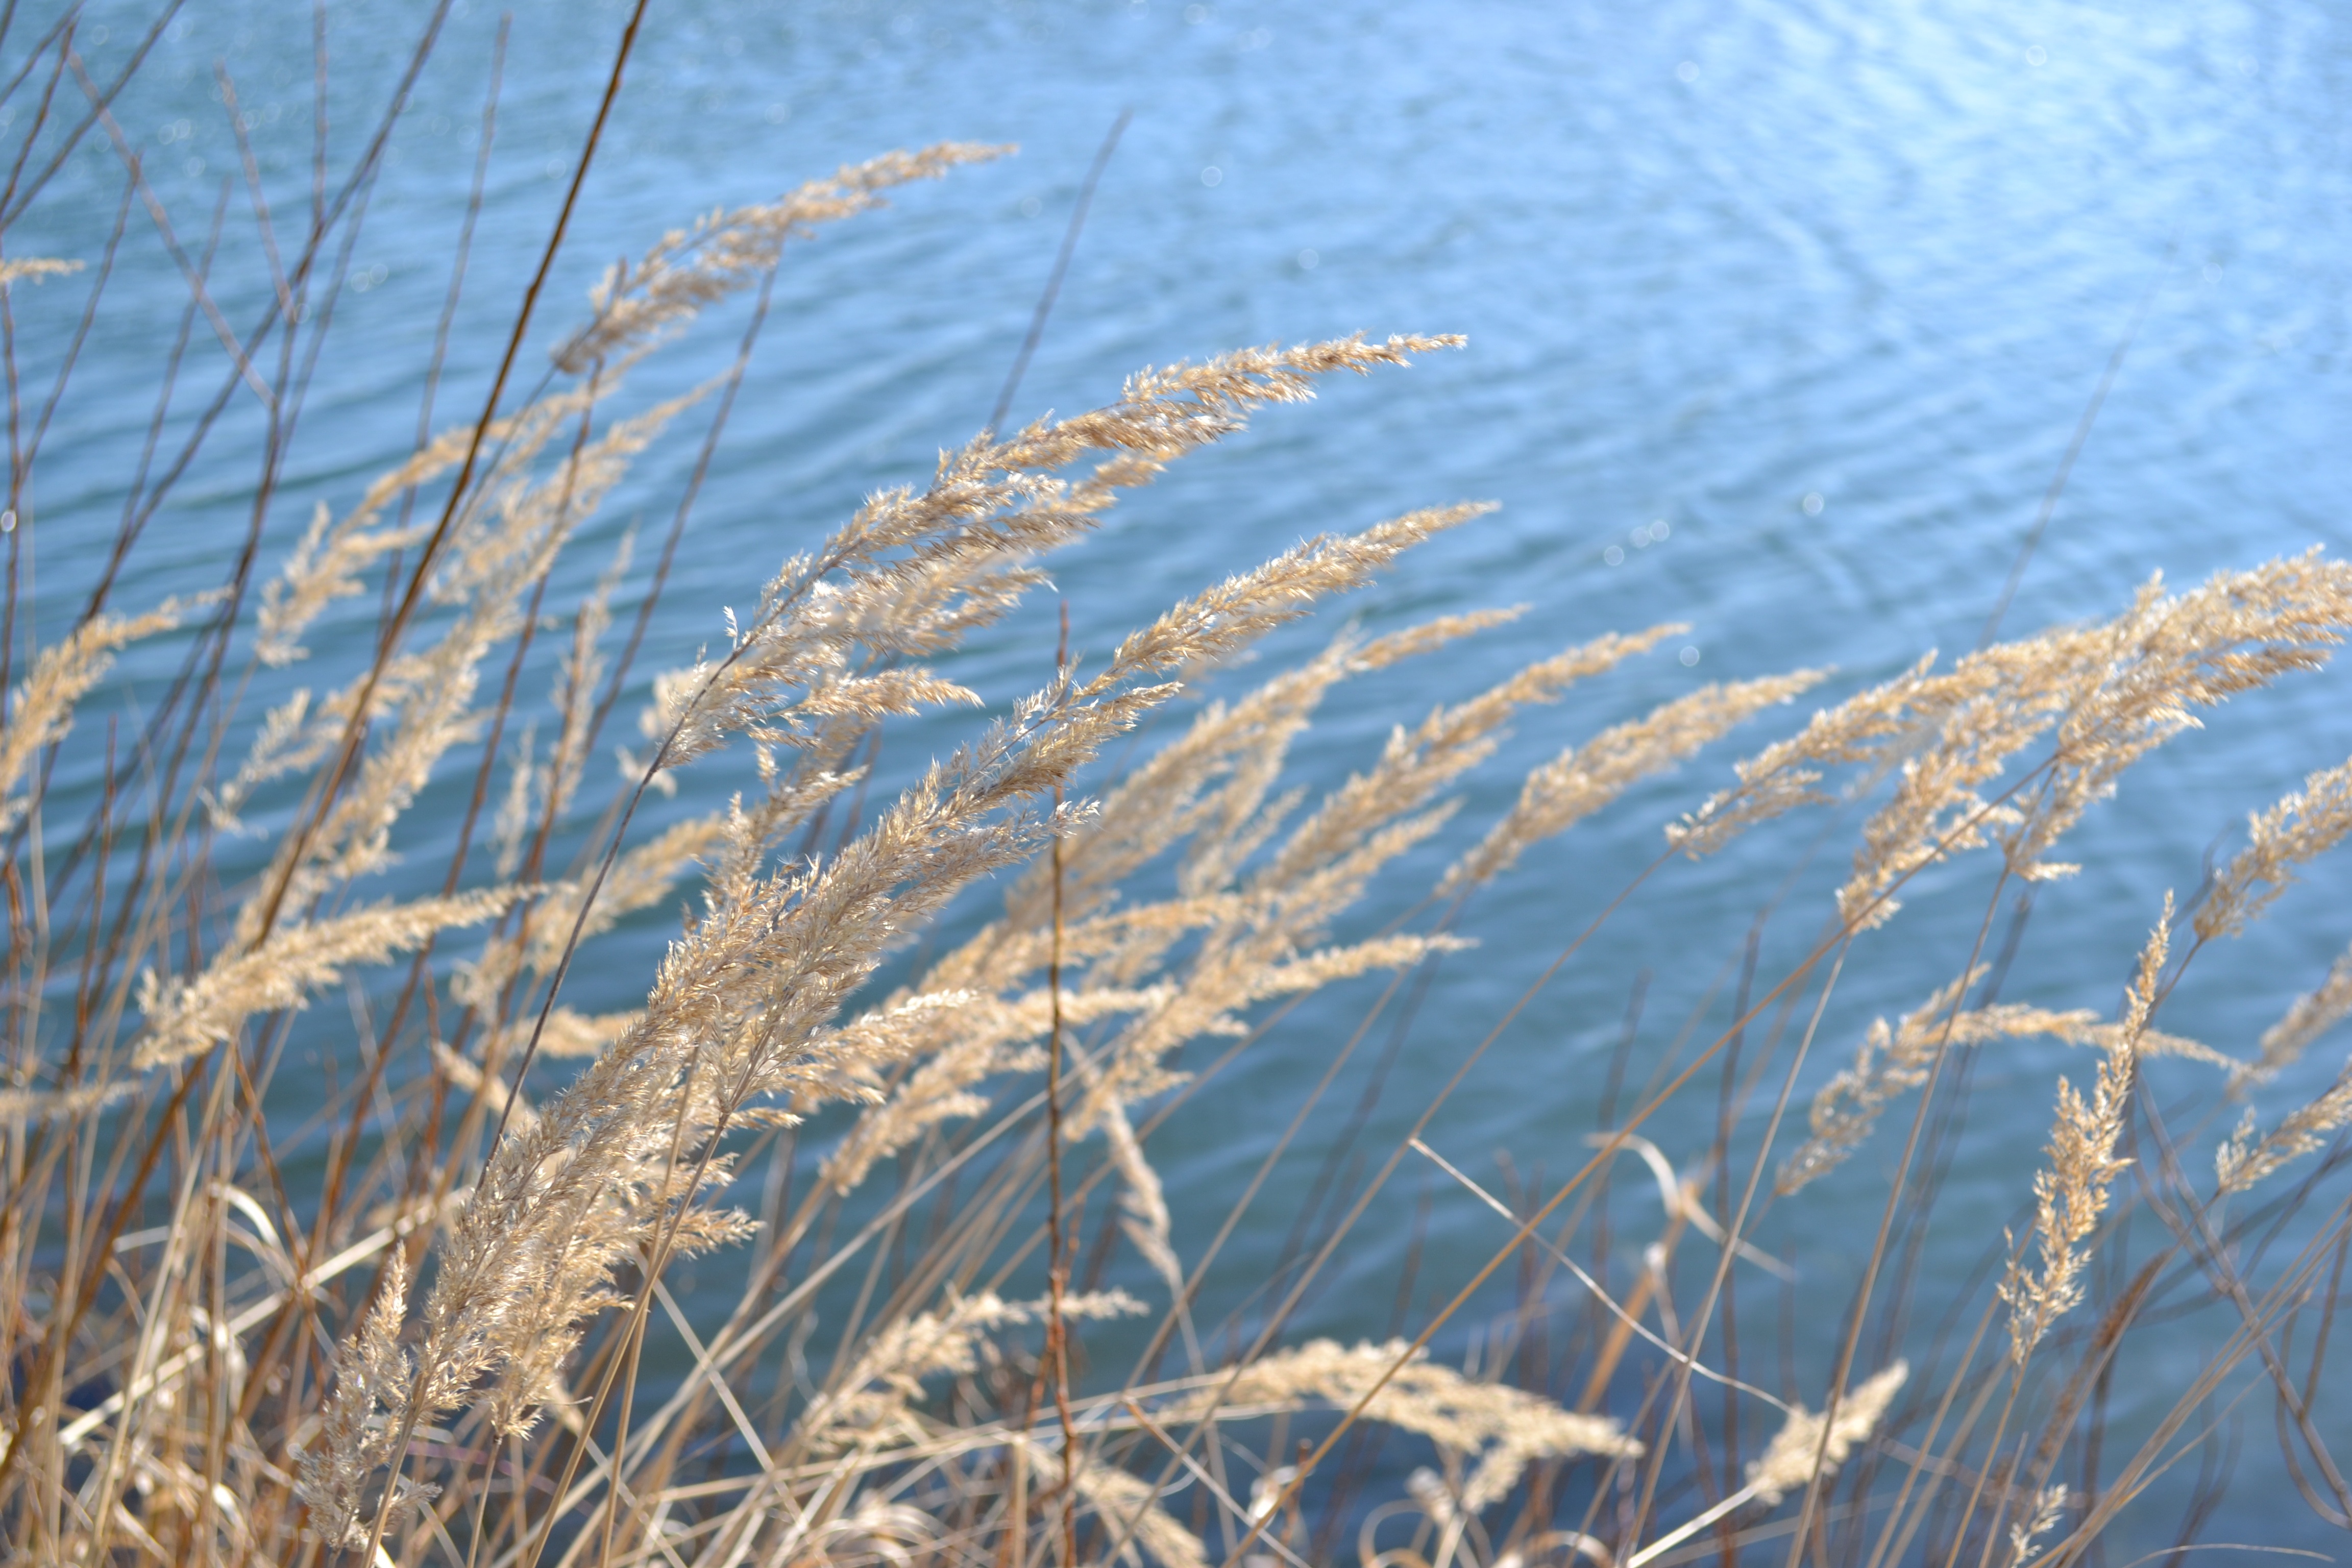
landscape, tree, water, grass, sand, branch, winter, plant, sunlight, leaf, flower, lake, wind, frost, reed, season, bank, waters, grasses, grass family, phragmites